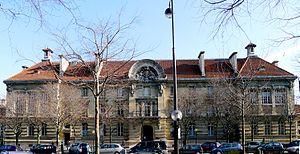
ENSAM (Arts et Métiers) sur le boulevard de l'Hôpital - Paris XIII
En France, une grande école est, selon le ministère de l'Éducation nationale, un « établissement d’enseignement supérieur qui recrute ses élèves par concours et assure des formations de haut niveau ».
Le 13ᵉ arrondissement de Paris est un des vingt arrondissements de Paris. Il est situé sur la rive gauche de la Seine. Il est entouré par le 14ᵉ arrondissement à l'ouest et le 5ᵉ arrondissement au nord. Au sud, il communique, au-delà du boulevard périphérique, avec les communes du Val-de-Marne, d'ouest en est Gentilly, Le Kremlin-Bicêtre et Ivry-sur-Seine. La Seine borde l'arrondissement à l'est, le séparant du 12ᵉ arrondissement et de la rive droite.
L'École nationale supérieure d'arts et métiers, communiquant sous le nom d'Arts et Métiers ParisTech, est l'une des plus anciennes grandes écoles publiques d'ingénieurs de France, fondée en 1780 par le duc de La Rochefoucauld-Liancourt. Ses élèves – portant l'uniforme des gadzarts – et ses anciens élèves, réunis dans la Société des ingénieurs Arts et Métiers, constituent aujourd’hui le plus important réseau européen d’ingénieurs issus d'un même établissement.
En plus de deux cent trente ans d'histoire, les Écoles d'Arts et Métiers, devenues aujourd'hui Arts et Métiers ParisTech ont formé plus de cent mille étudiants, dont trente mille en vie, qui se retrouvent dans la société des ingénieurs Arts et Métiers. Nombre de ces gadzarts sont devenus célèbres, dans des domaines d'activités très variés en France et dans le monde entier. En voici une liste non exhaustive.